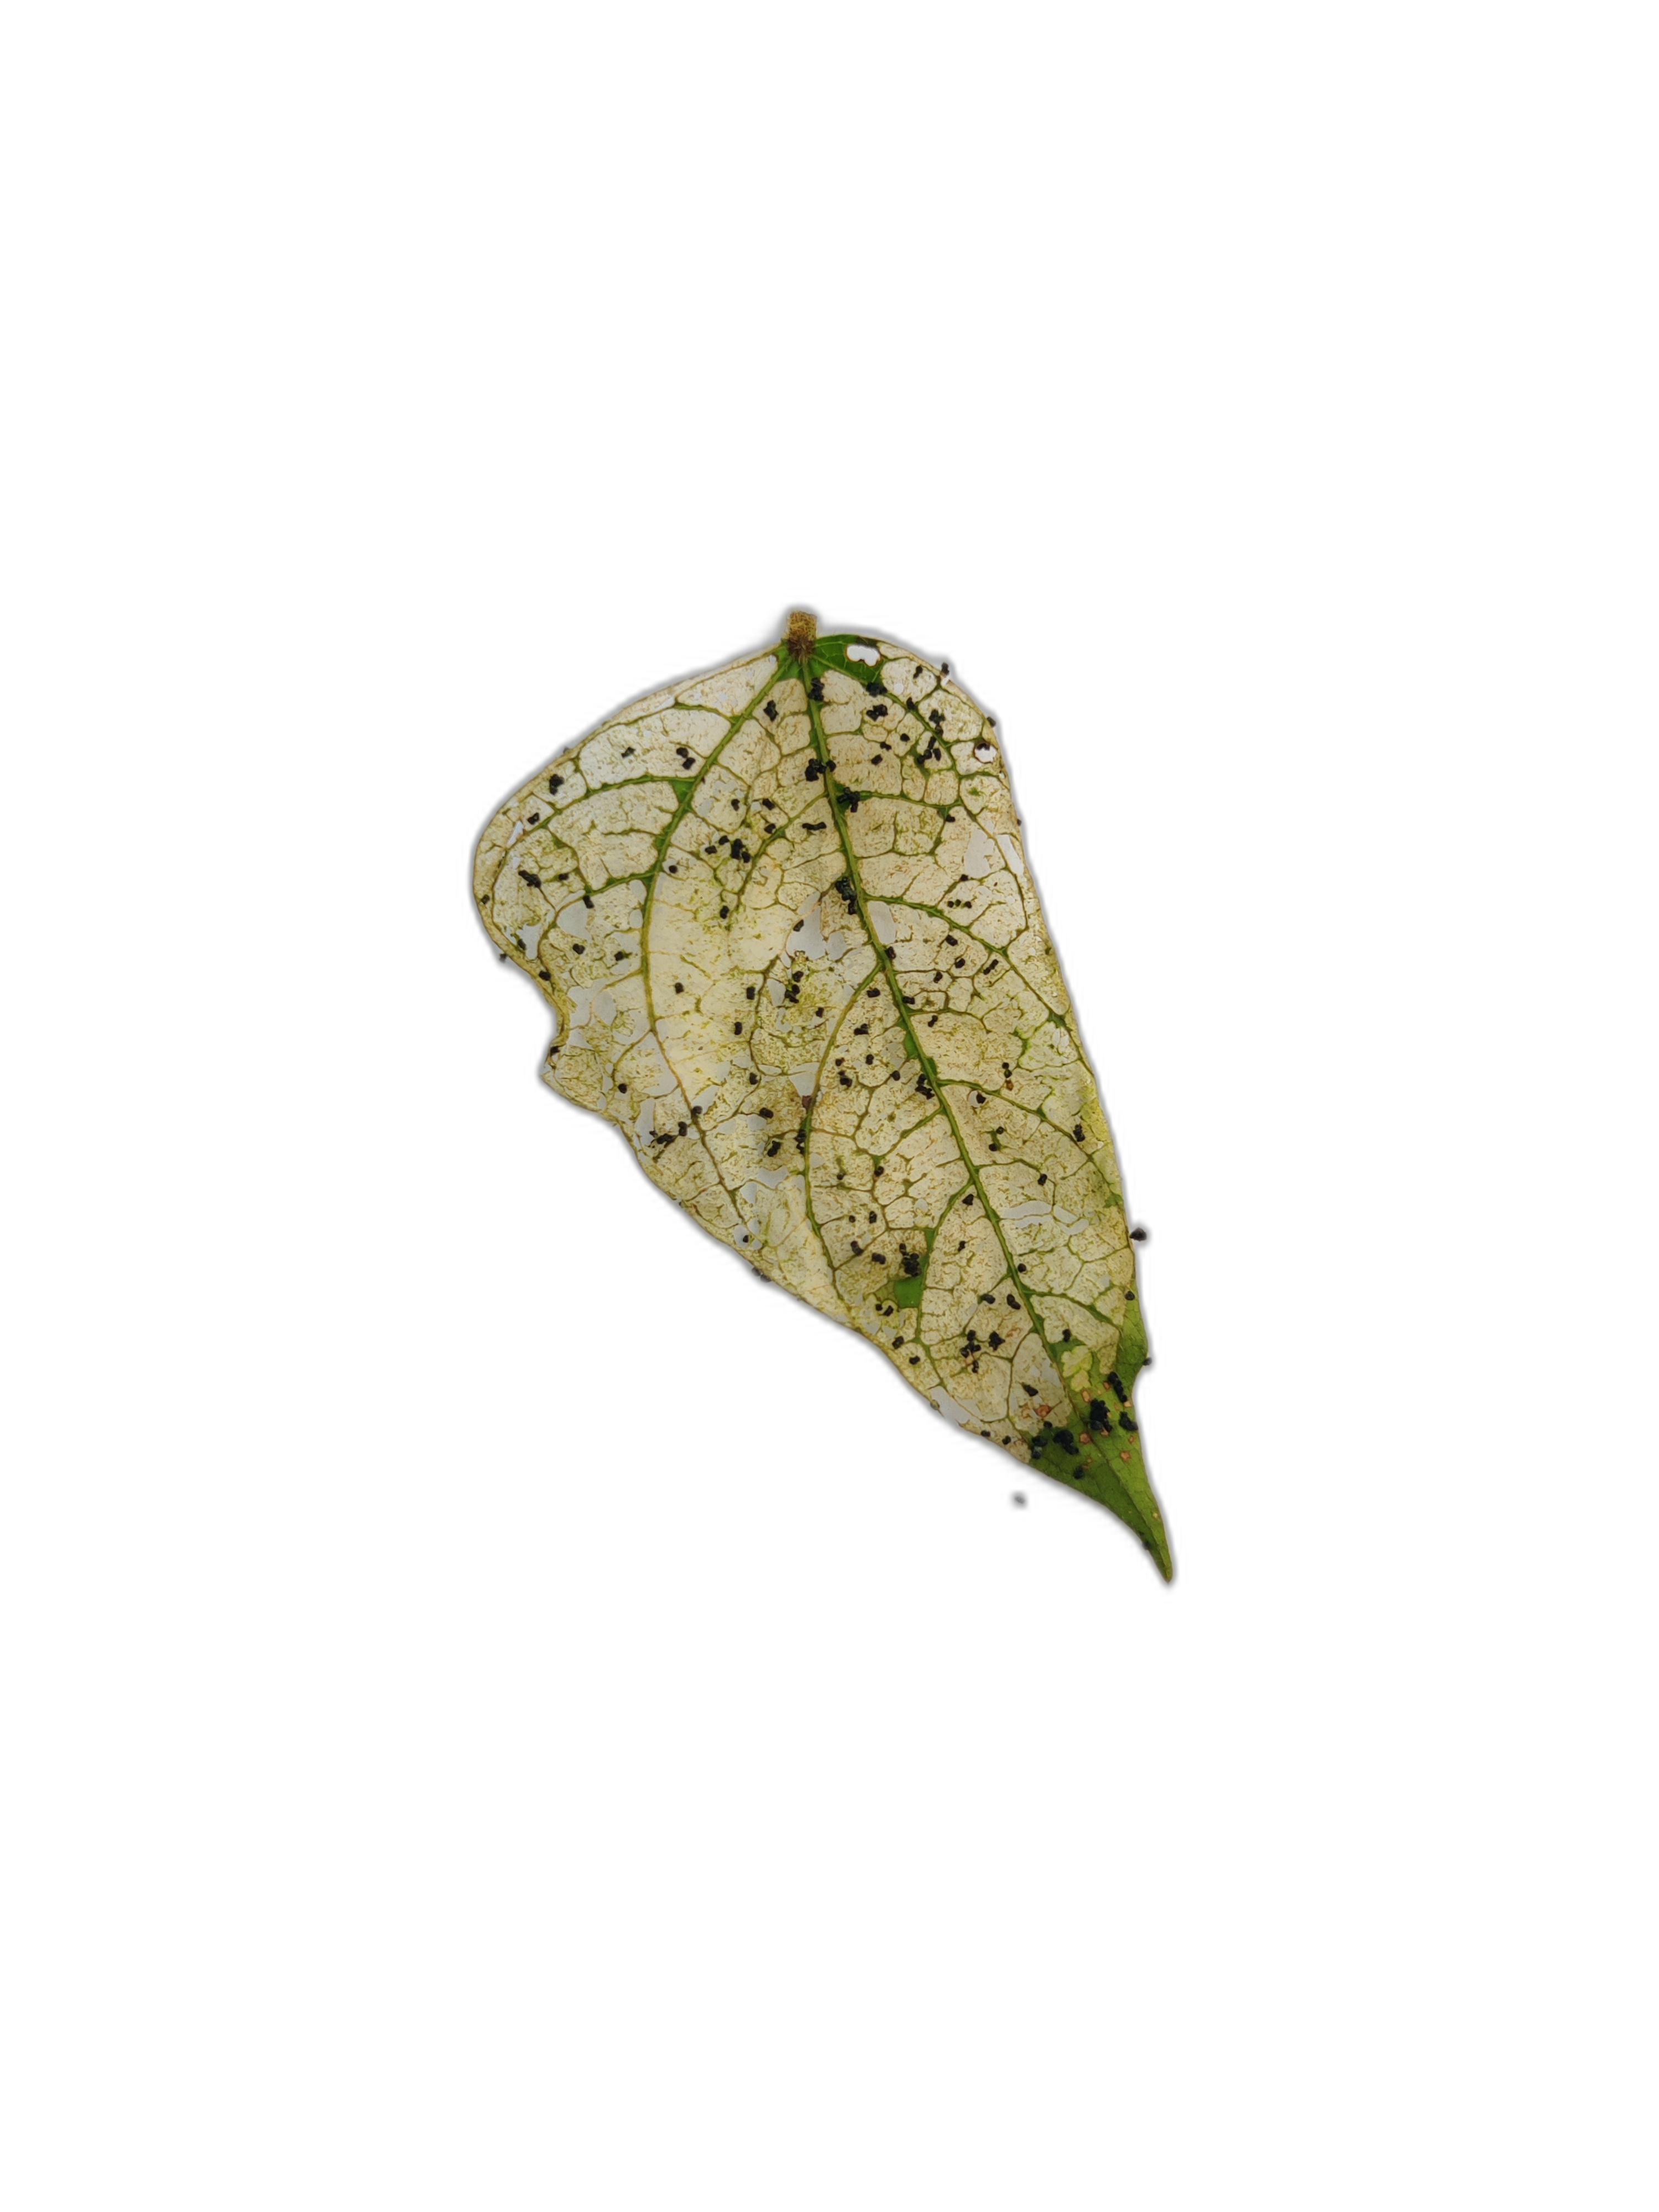
Label: Insect